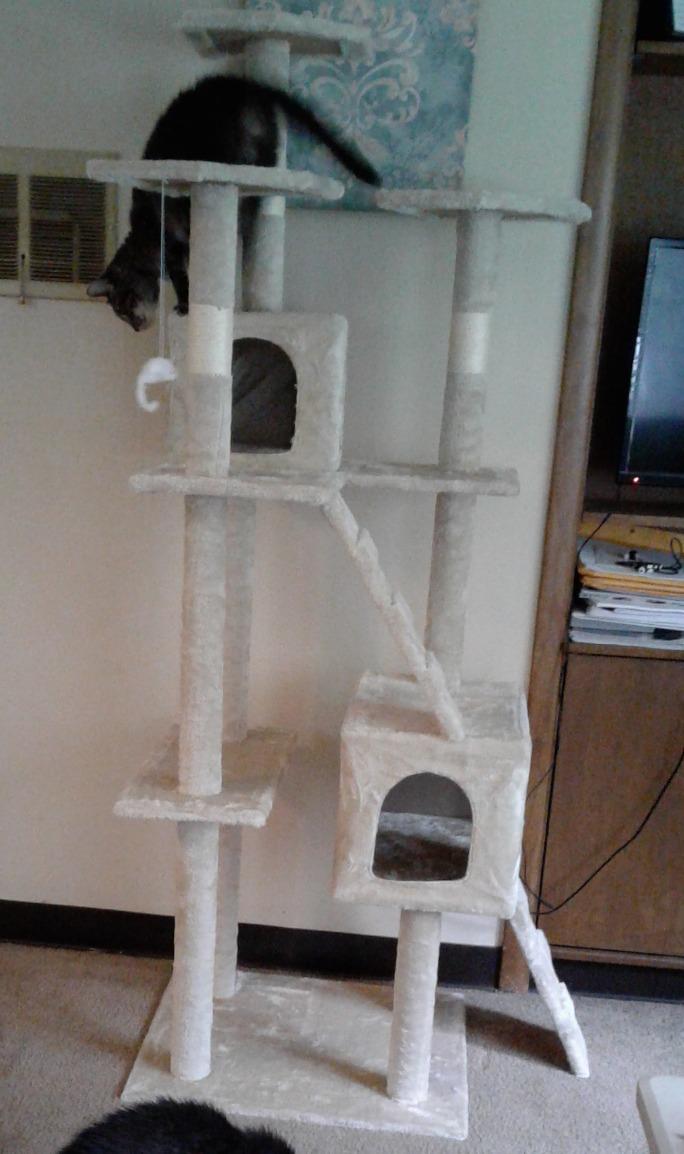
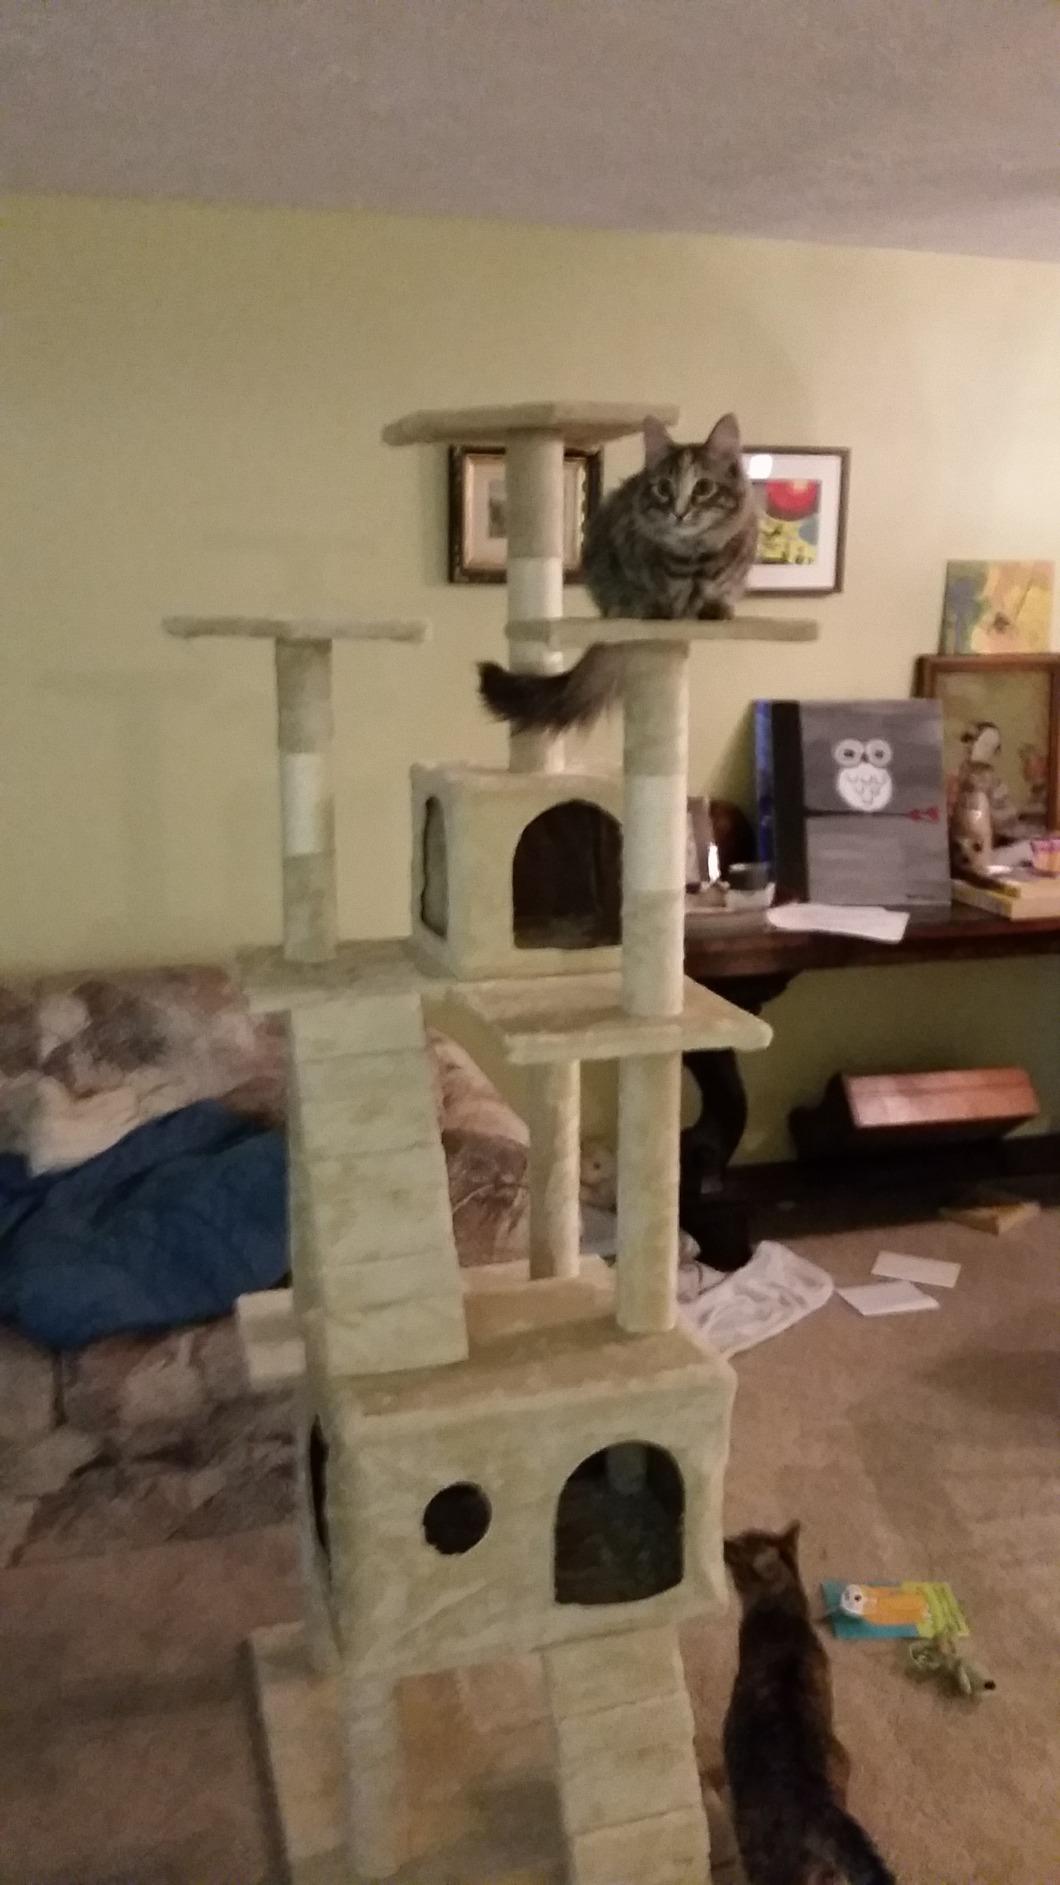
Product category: items_cat tree
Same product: yes